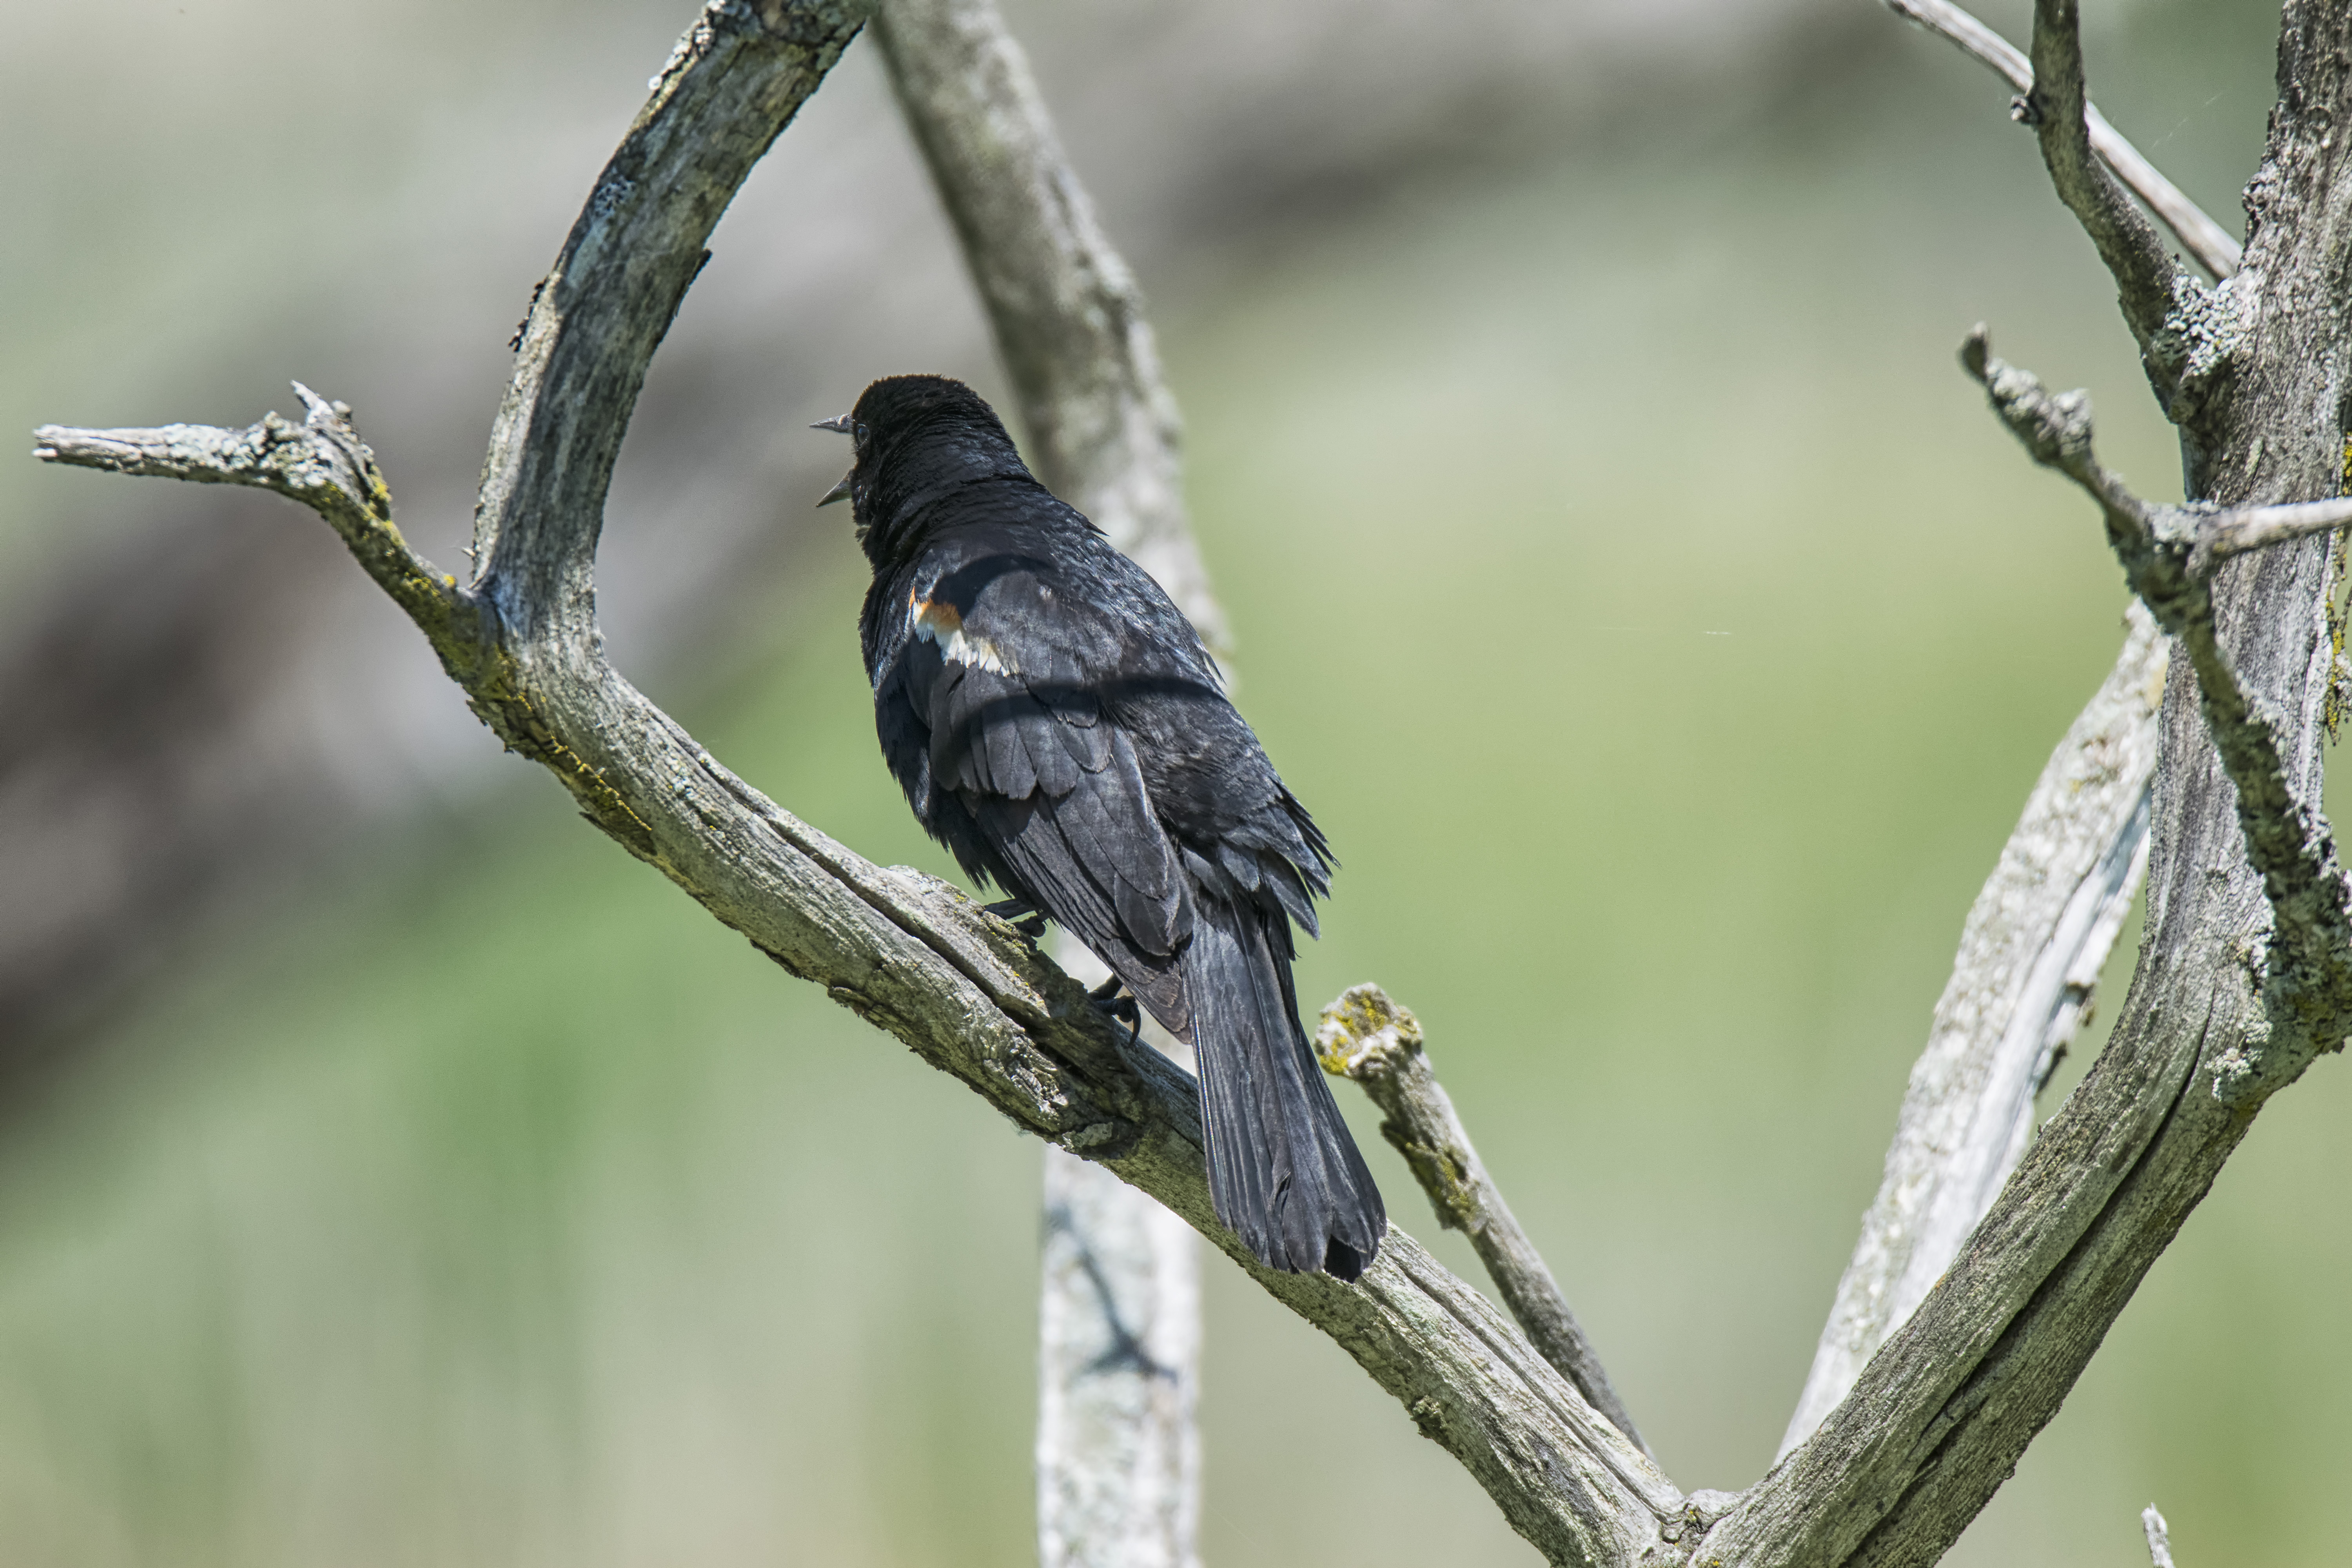
nature, branch, bird, wildlife, red, beak, winged, fauna, close up, canada, a, vertebrate, quebec, blackbird, sherbrooke, oiseau, carouge, paulettes, perching bird